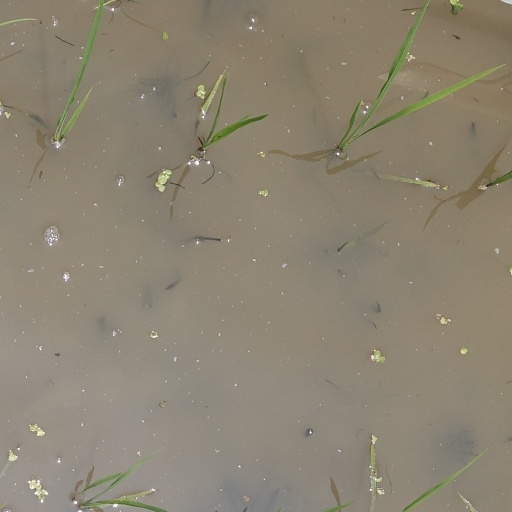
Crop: rice